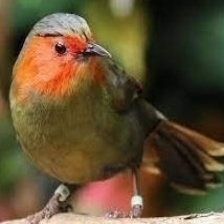
Species: SCARLET FACED LIOCICHLA
Scientific name: LIOCICHLA RIPPONI